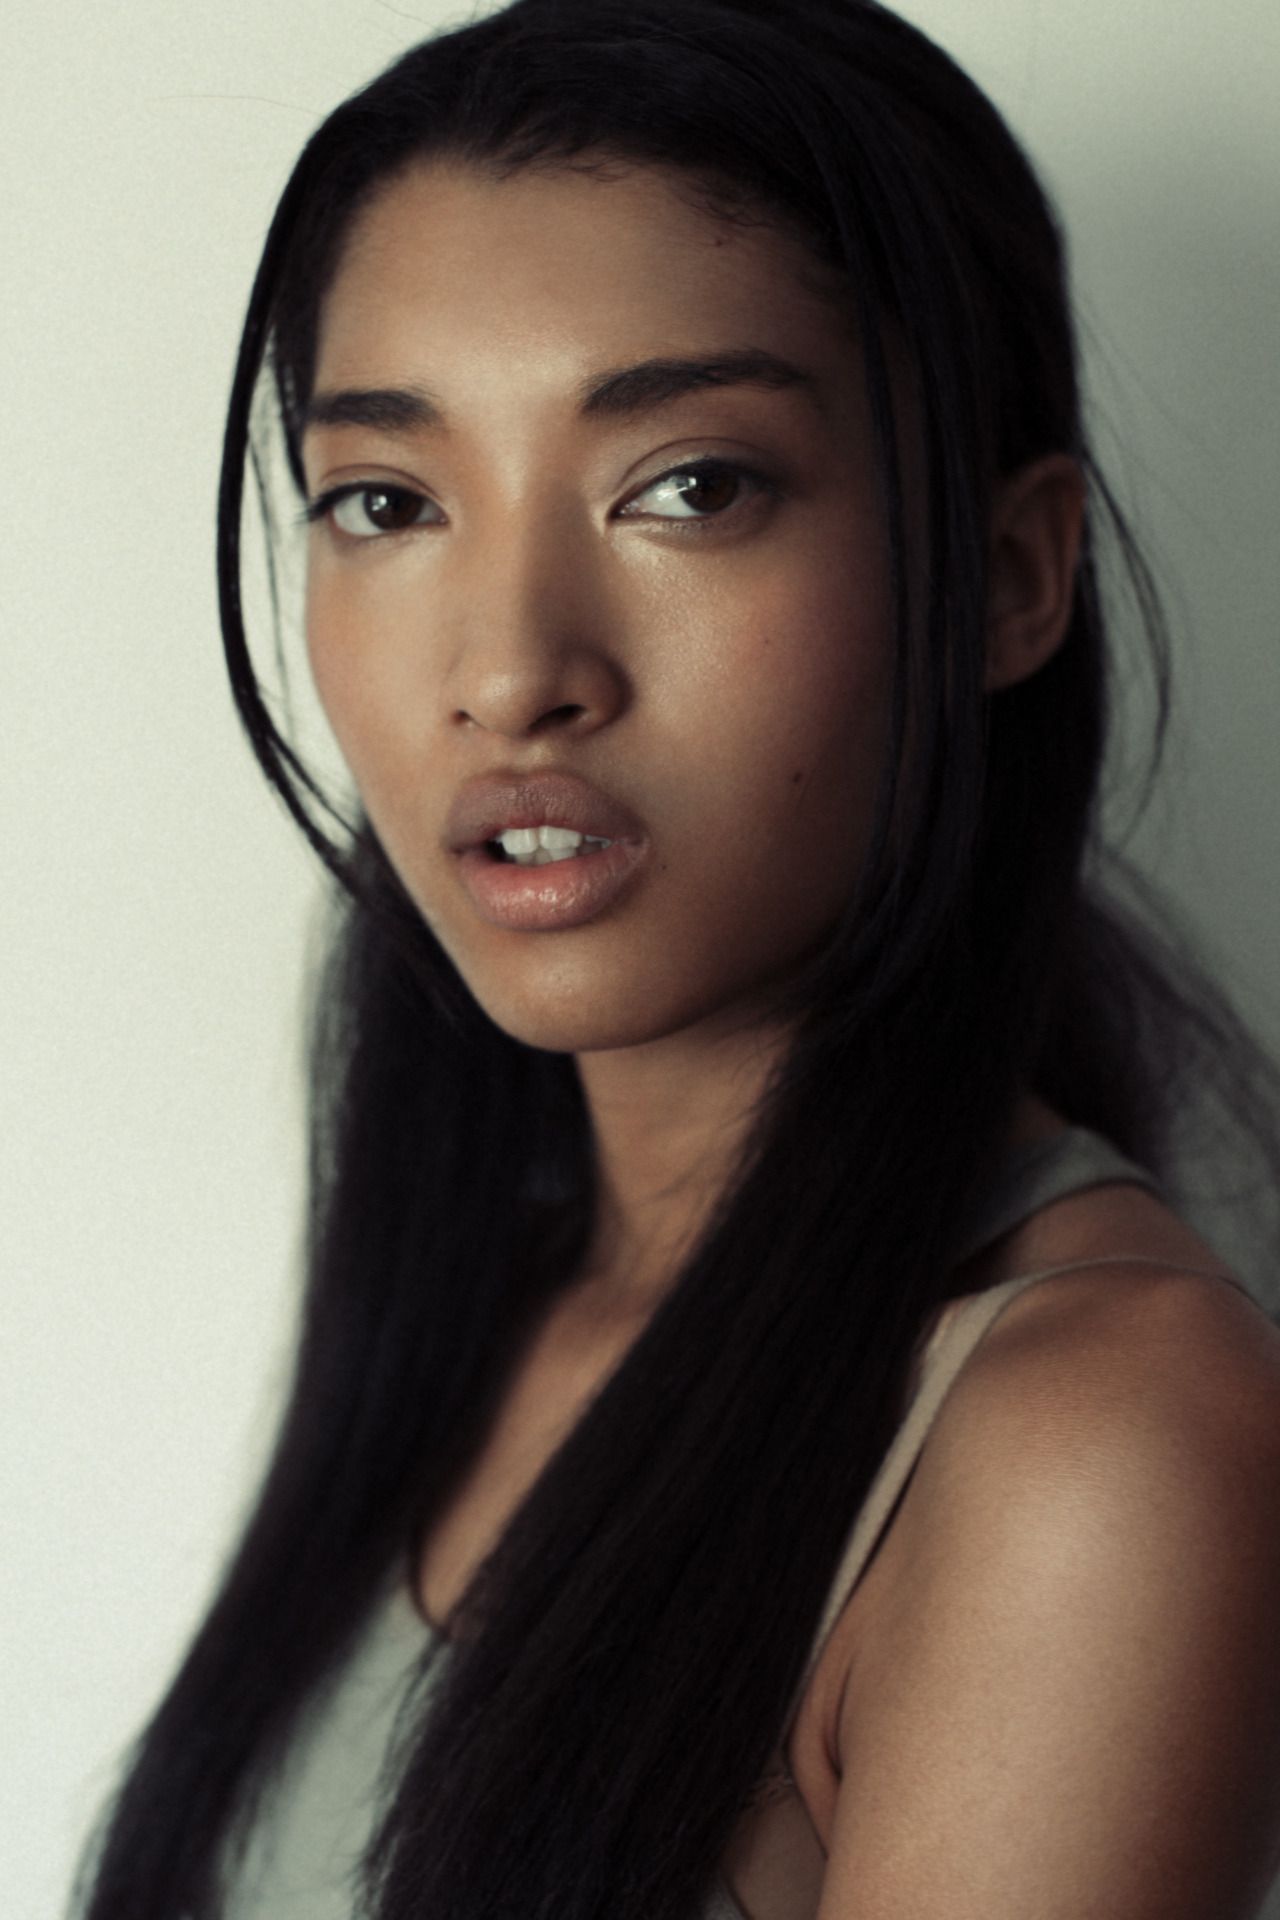
Portrait style: Real Portrait